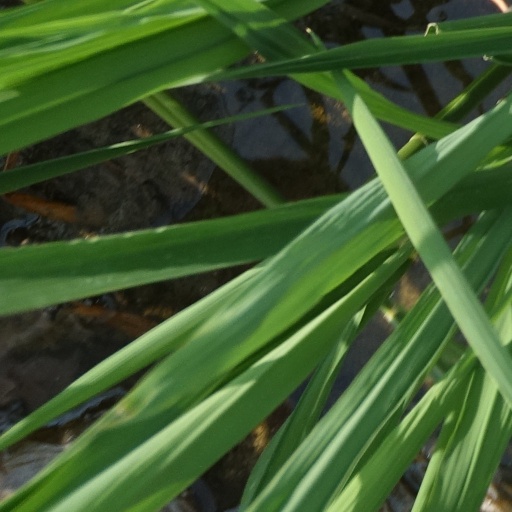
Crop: rice